Jenjarom

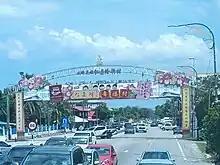
Jenjarom

Jenjarom is a town located in the Kuala Langat District of Selangor state in Malaysia. Around 95% of the 30,000 residents are Hokkien Chinese and the Hokkien dialect is the main language used locally (although Malaysian Mandarin as well as the national language, Bahasa Malaysia are widely spoken by its multi-ethnic residents from three main ethnicities acting as a lingua franca). The town also administered by the Zones 9, 10 (Chinese) and 6 (Malay) of the Kuala Langat Municipal Council.